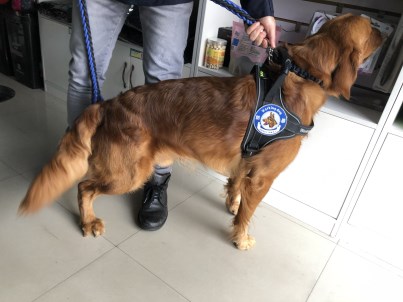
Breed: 5355-n000126-golden_retriever